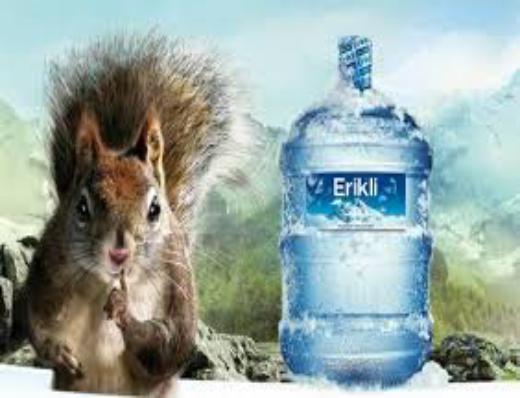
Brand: Erikli
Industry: Food